Royal Irish Constabulary

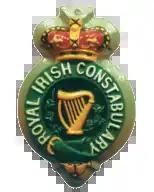
Badge of the Royal Irish Constabulary.

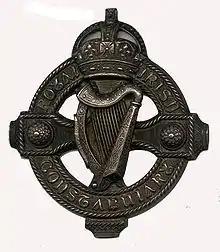
Tack badge from the RIC Mounted Division

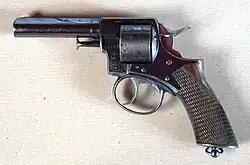
Webley RIC revolver

The first organised police forces in Ireland came about through Dublin Police Act 1786, which was a slightly modified version of the failed London and Westminster Police Bill 1785 drafted by John Reeves at the request of Home Secretary Lord Sydney following the Gordon Riots of 1780. A force of 400 armed policemen and 40 mounted petty constables, all full-time and uniformed, headed by three commissioners, four divisional judges and two clerks, was viewed as oppressive by local elites and became a strain on the city budget. The population of Dublin was under 300,000 at the time, which makes a very high rate of police officers per capita. That arguably excessive budget was used as a pretext by Irish nationalist MP Henry Grattan and short-lived Lord Lieutenant of Ireland William Fitzwilliam, 4th Earl Fitzwilliam, to essentially abolish the Dublin Police in 1795 (even despite some success with fighting the crime), downsizing it to two inspectors and 50 constables headed by superintendend magistrate and two divisional justices and even temporarily moving it under Dublin Corporation.